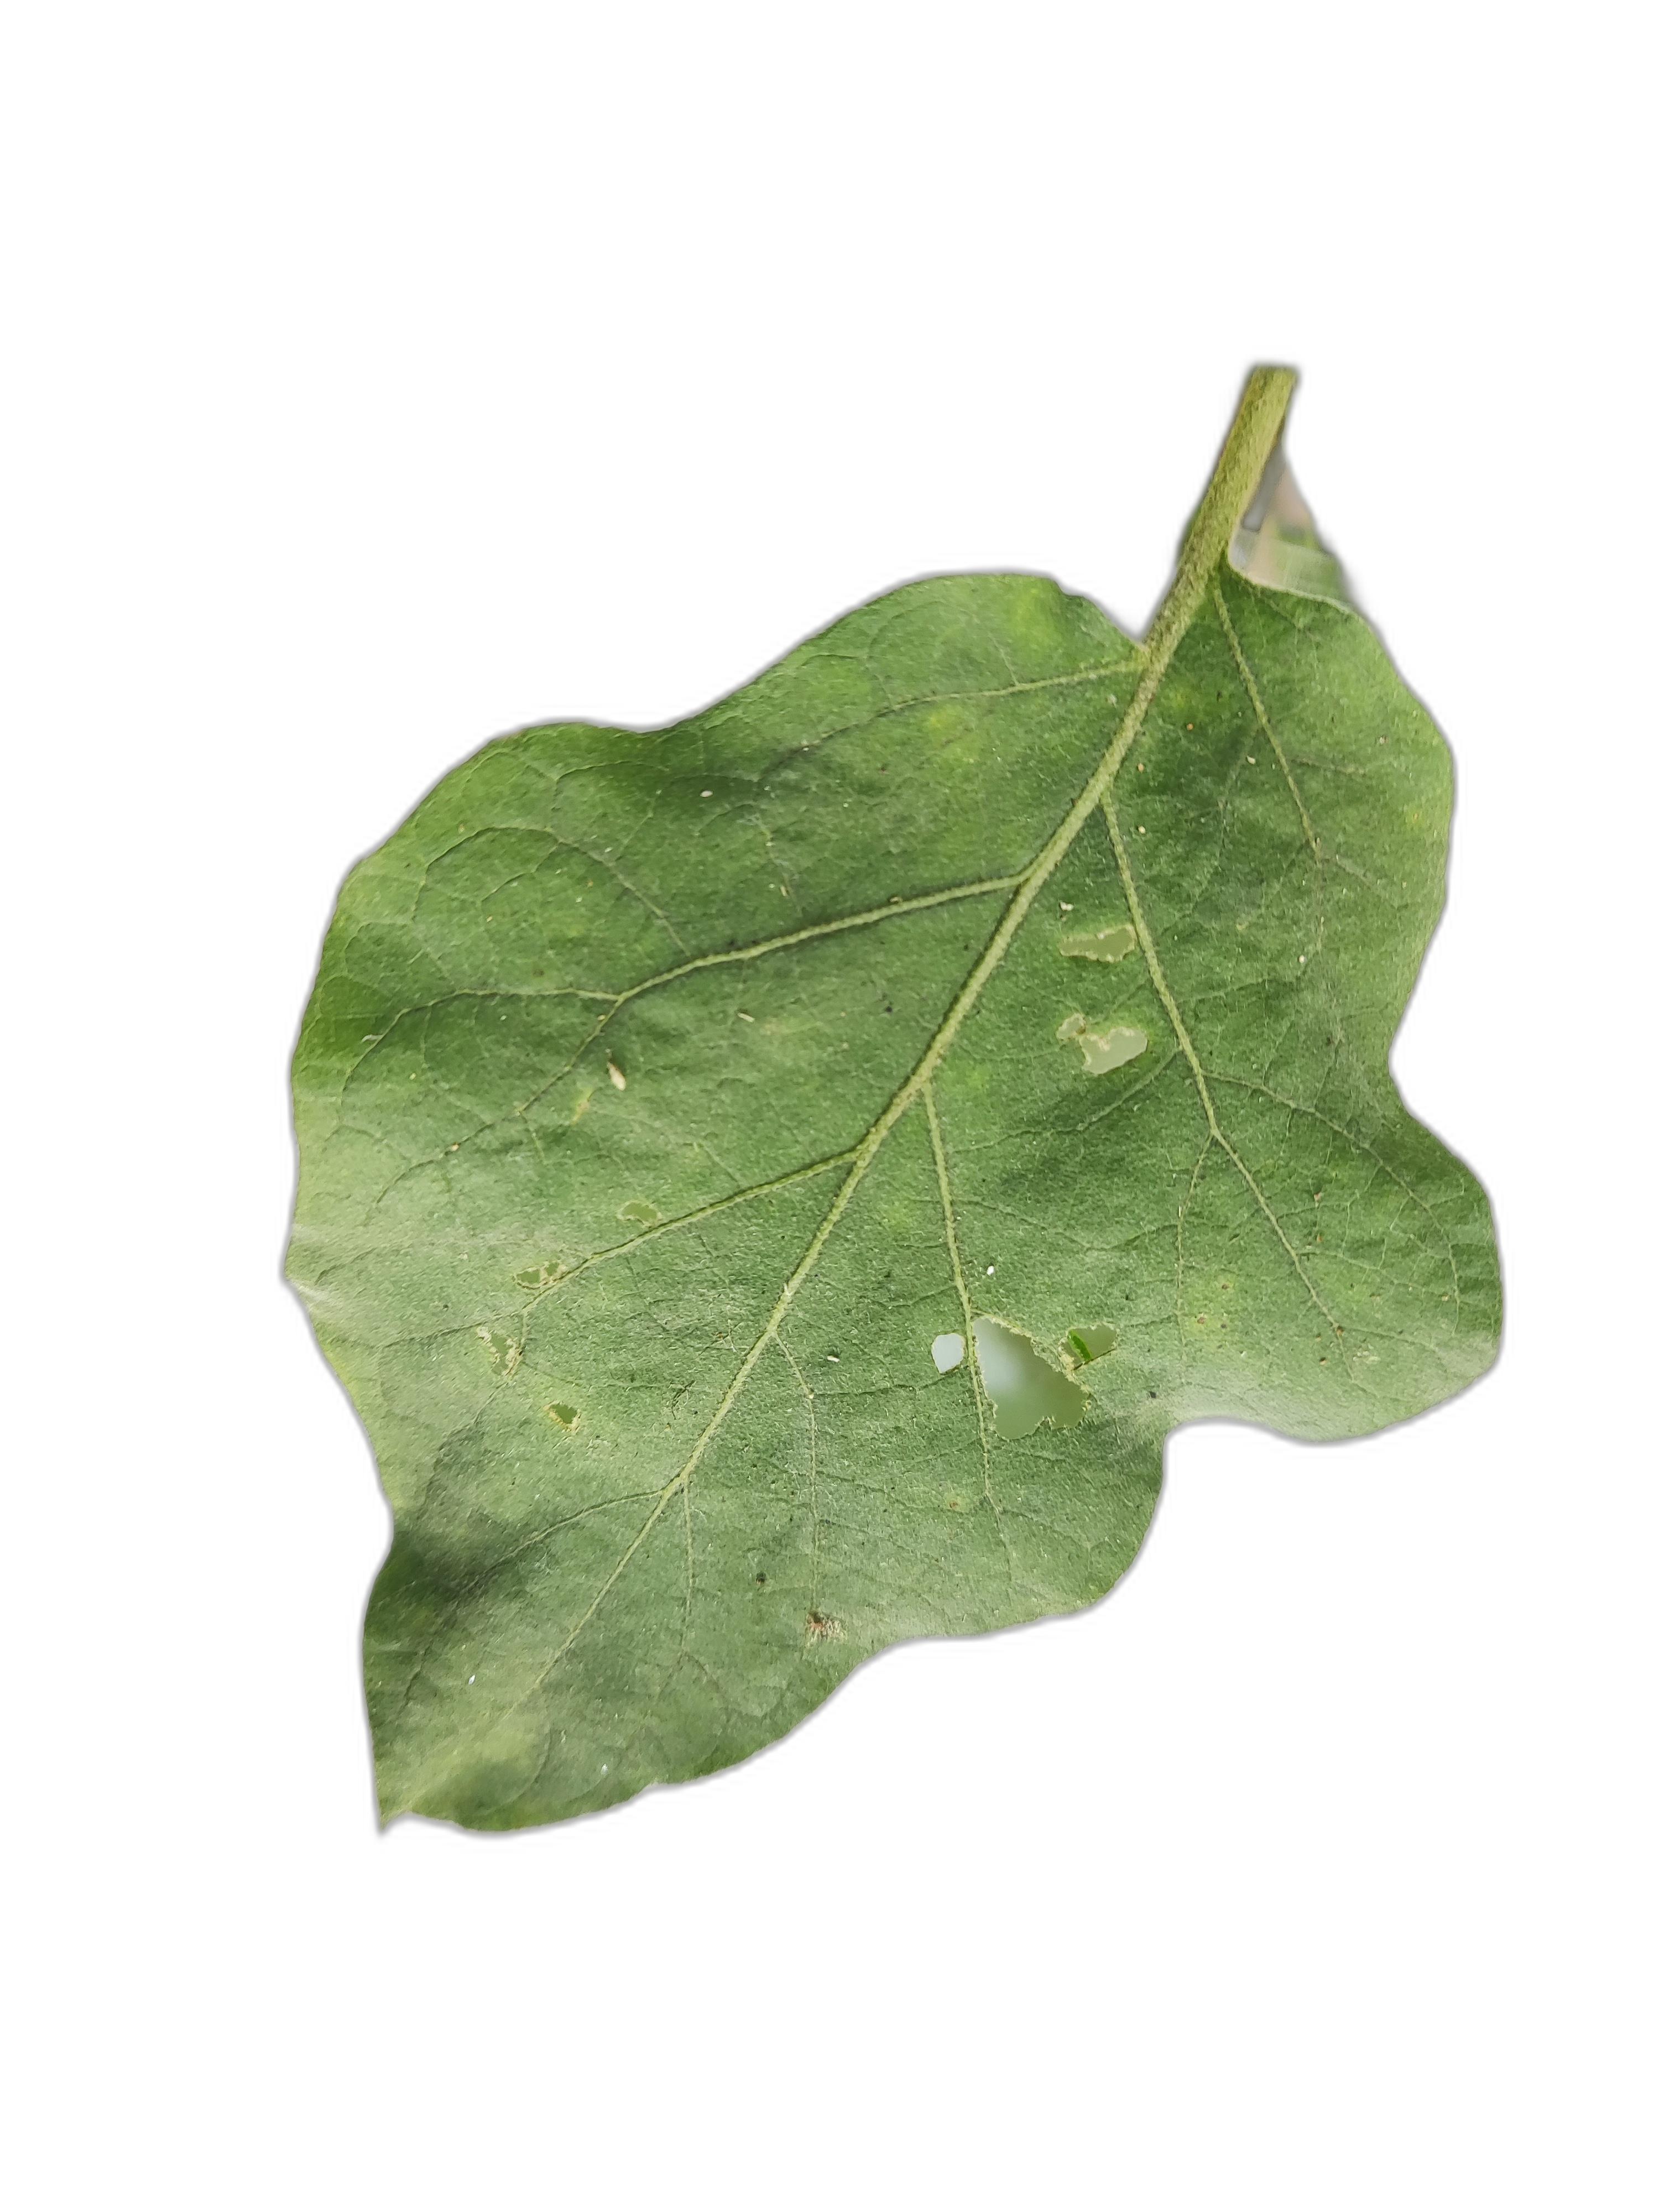
Label: White Mold Disease